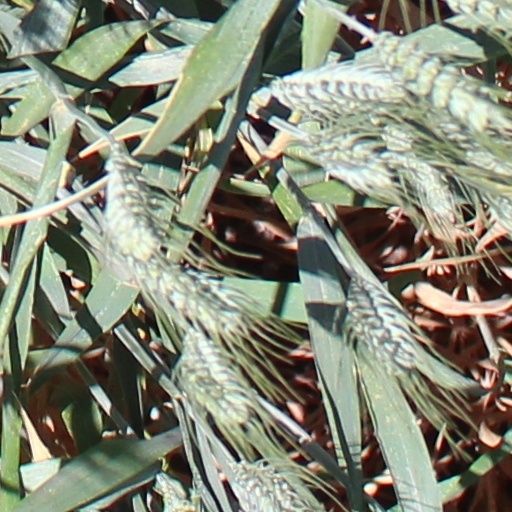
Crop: wheat